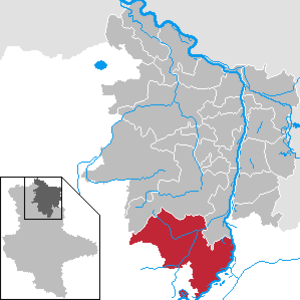
Tangerhütte
Kort
Tangerhütte er en by der ligger i den sydlige del af Landkreis Stendal i regionen Altmark i den tyske delstat Sachsen-Anhalt. Tangerhütte er administrationsby for Verwaltungsgemeinschaft Tangerhütte-Land.